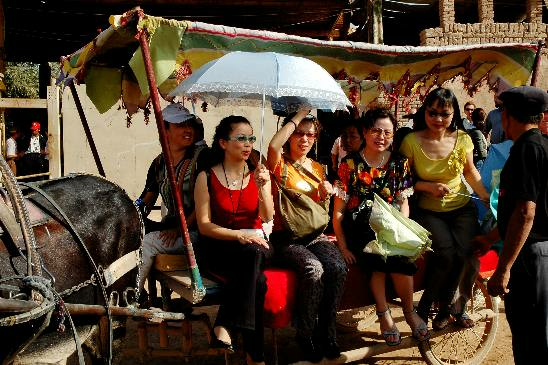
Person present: Yes